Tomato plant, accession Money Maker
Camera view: horizontal (90 deg, fisheye); turntable rotation: 60 degrees
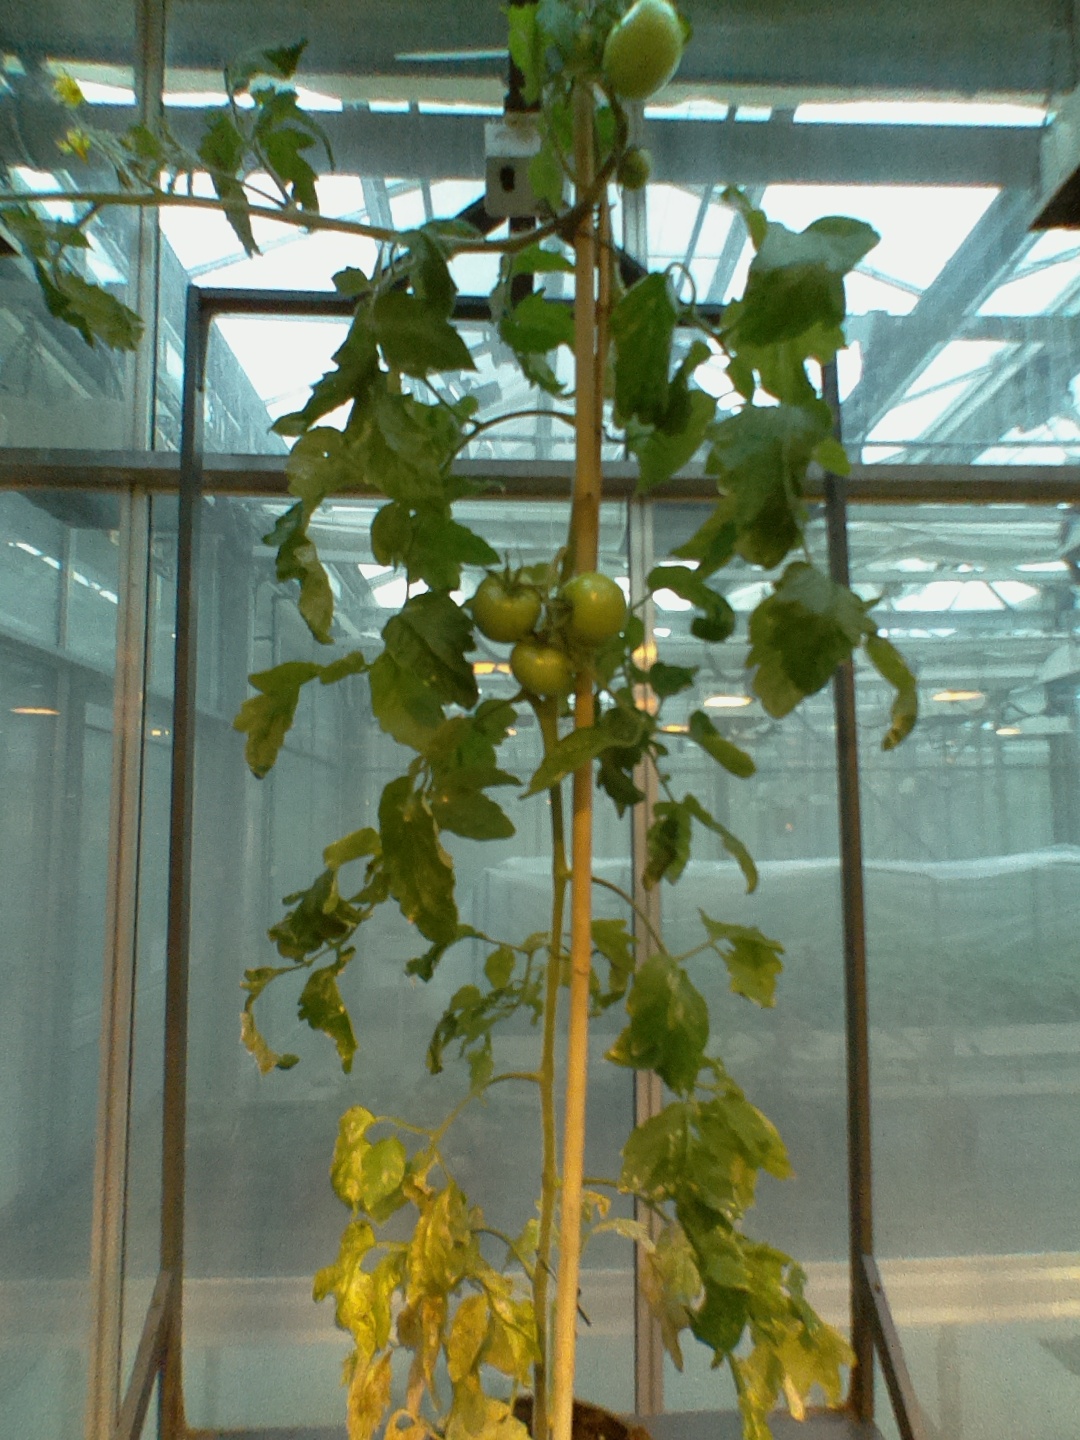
BBCH growth stage 76: 60%-70% of final fruit size